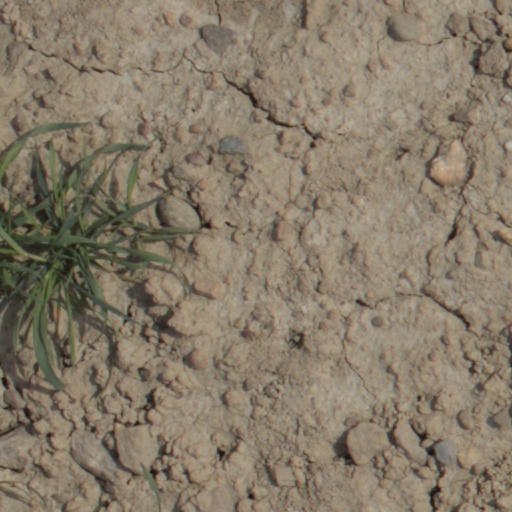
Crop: wheat